John Greenleaf Whittier Homestead

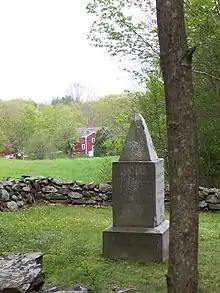
Marker for members of Whittier's family buried on site

After Whittier's death in 1892, James Carleton bought the farm. Carleton, a boyhood friend of the poet and a former mayor of Haverhill, donated the property to the Haverhill Whittier Club. It was officially opened in 1893, a year after the poet's death. Today, it functions as a hands-on museum dedicated to the poet's memory; visitors are allowed to sit in chairs actually used by the family, and the guest register sits on the desk built in 1786 for the poet's great grandfather.